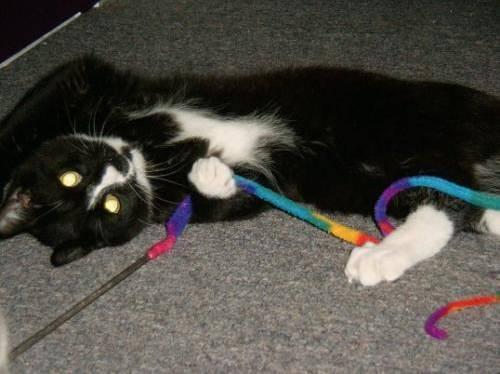
cat